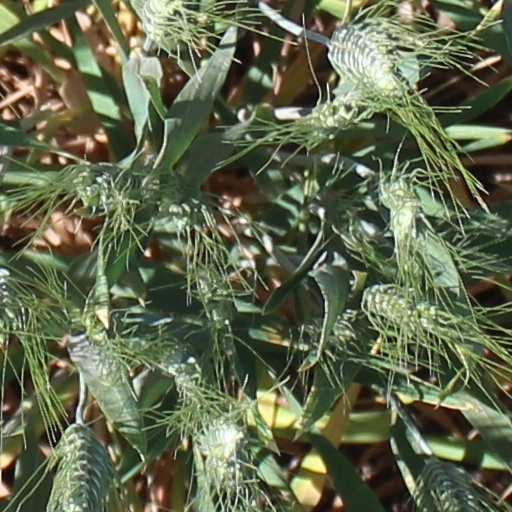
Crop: wheat